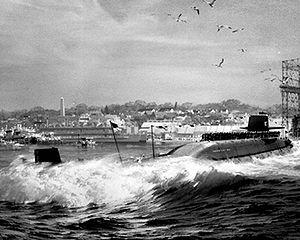
Le chantier naval Electric Boat de Groton est un important centre de construction de sous-marins, situé à Groton, dans le Connecticut. Electric Boat y construit des sous-marins depuis 1925. La plupart des sous-marins à propulsion nucléaires des États-Unis y ont été construits.